Muriel Evans

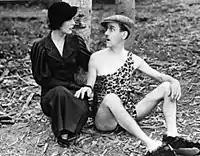
Muriel Evans with Charley Chase in the 1933 film "Nature in the Wrong"

In March 1932, Evans (and 11 other actresses) won a two-day beauty contest sponsored by Paramount Pictures, after which she starred in six films, most notably "Young Ironsides" with Charley Chase and "Pack Up Your Troubles" with Laurel and Hardy. She would go on to star in eight more shorts with Chase before his death in 1940.